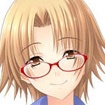
Portrait style: Anime Portrait